Salt deformation

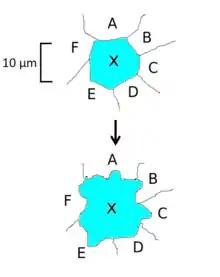
Figure showing grain boundary migration. The central crystal X has a lower dislocation density then the surrounding crystal A-F. When the surrounding grains are re-orientated to match the crystal lattice of crystal X, this results in moving of grain boundary.

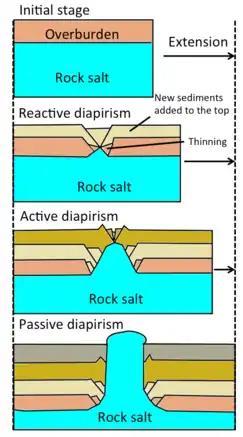

When stress is applied, rock salt behaves like a fluid, while other rocks of higher strength are brittle under such conditions. When comparing the tensional and compressional strength of wet salt and dry salt with other typical rocks at a strain rate of 10s, such as shale and quartzite, both wet and dry salt shows lower strength than the other rocks. Wet salt is even weaker than dry salt: when the water content of rock salt exceeds 0.01%, the rock salt behaves as weak crystalline fluid. Therefore, wet salt deforms more easily compare with dry salt.